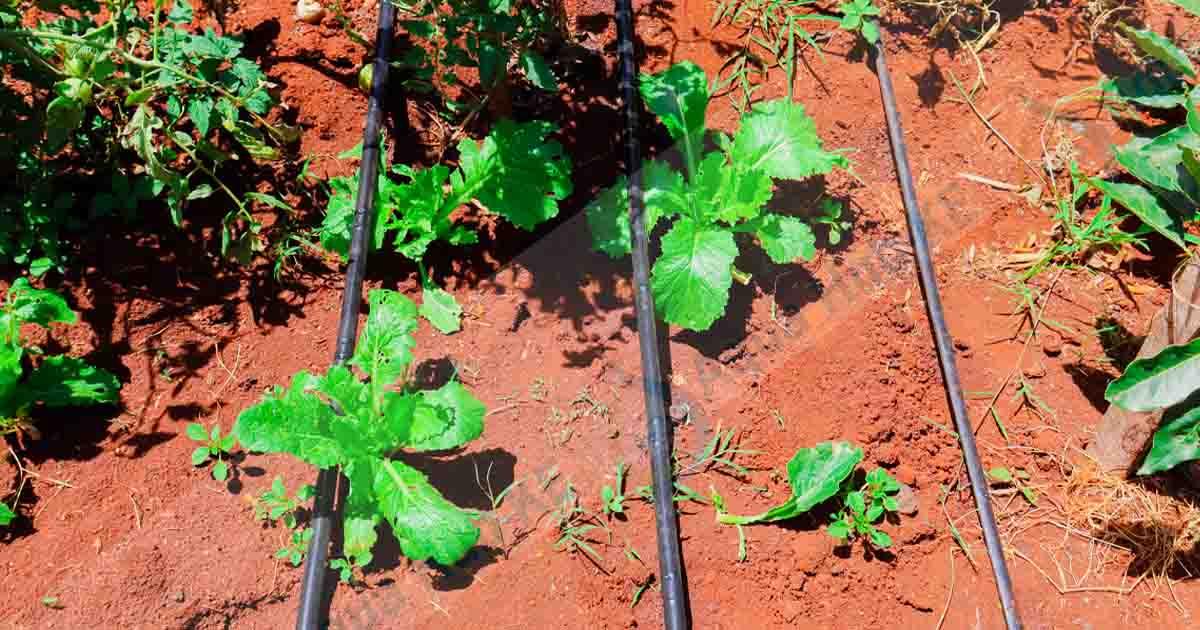
Mimea michanga inaonekana kwenye udongo mwekundu mfumo wa umwagiliaji wa matone umeonekana na bomba nyeusi zikipita karibu na mimea. Baadhi ya nyasi ndogo zimetapakaa ardhini zikionyesha hali ya asili jua linaonekana kuangaza  mimea na kuipa rangi ya kijani kibichi.